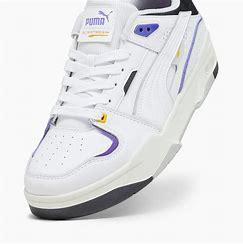
Brand: Puma
Model: Slipstream